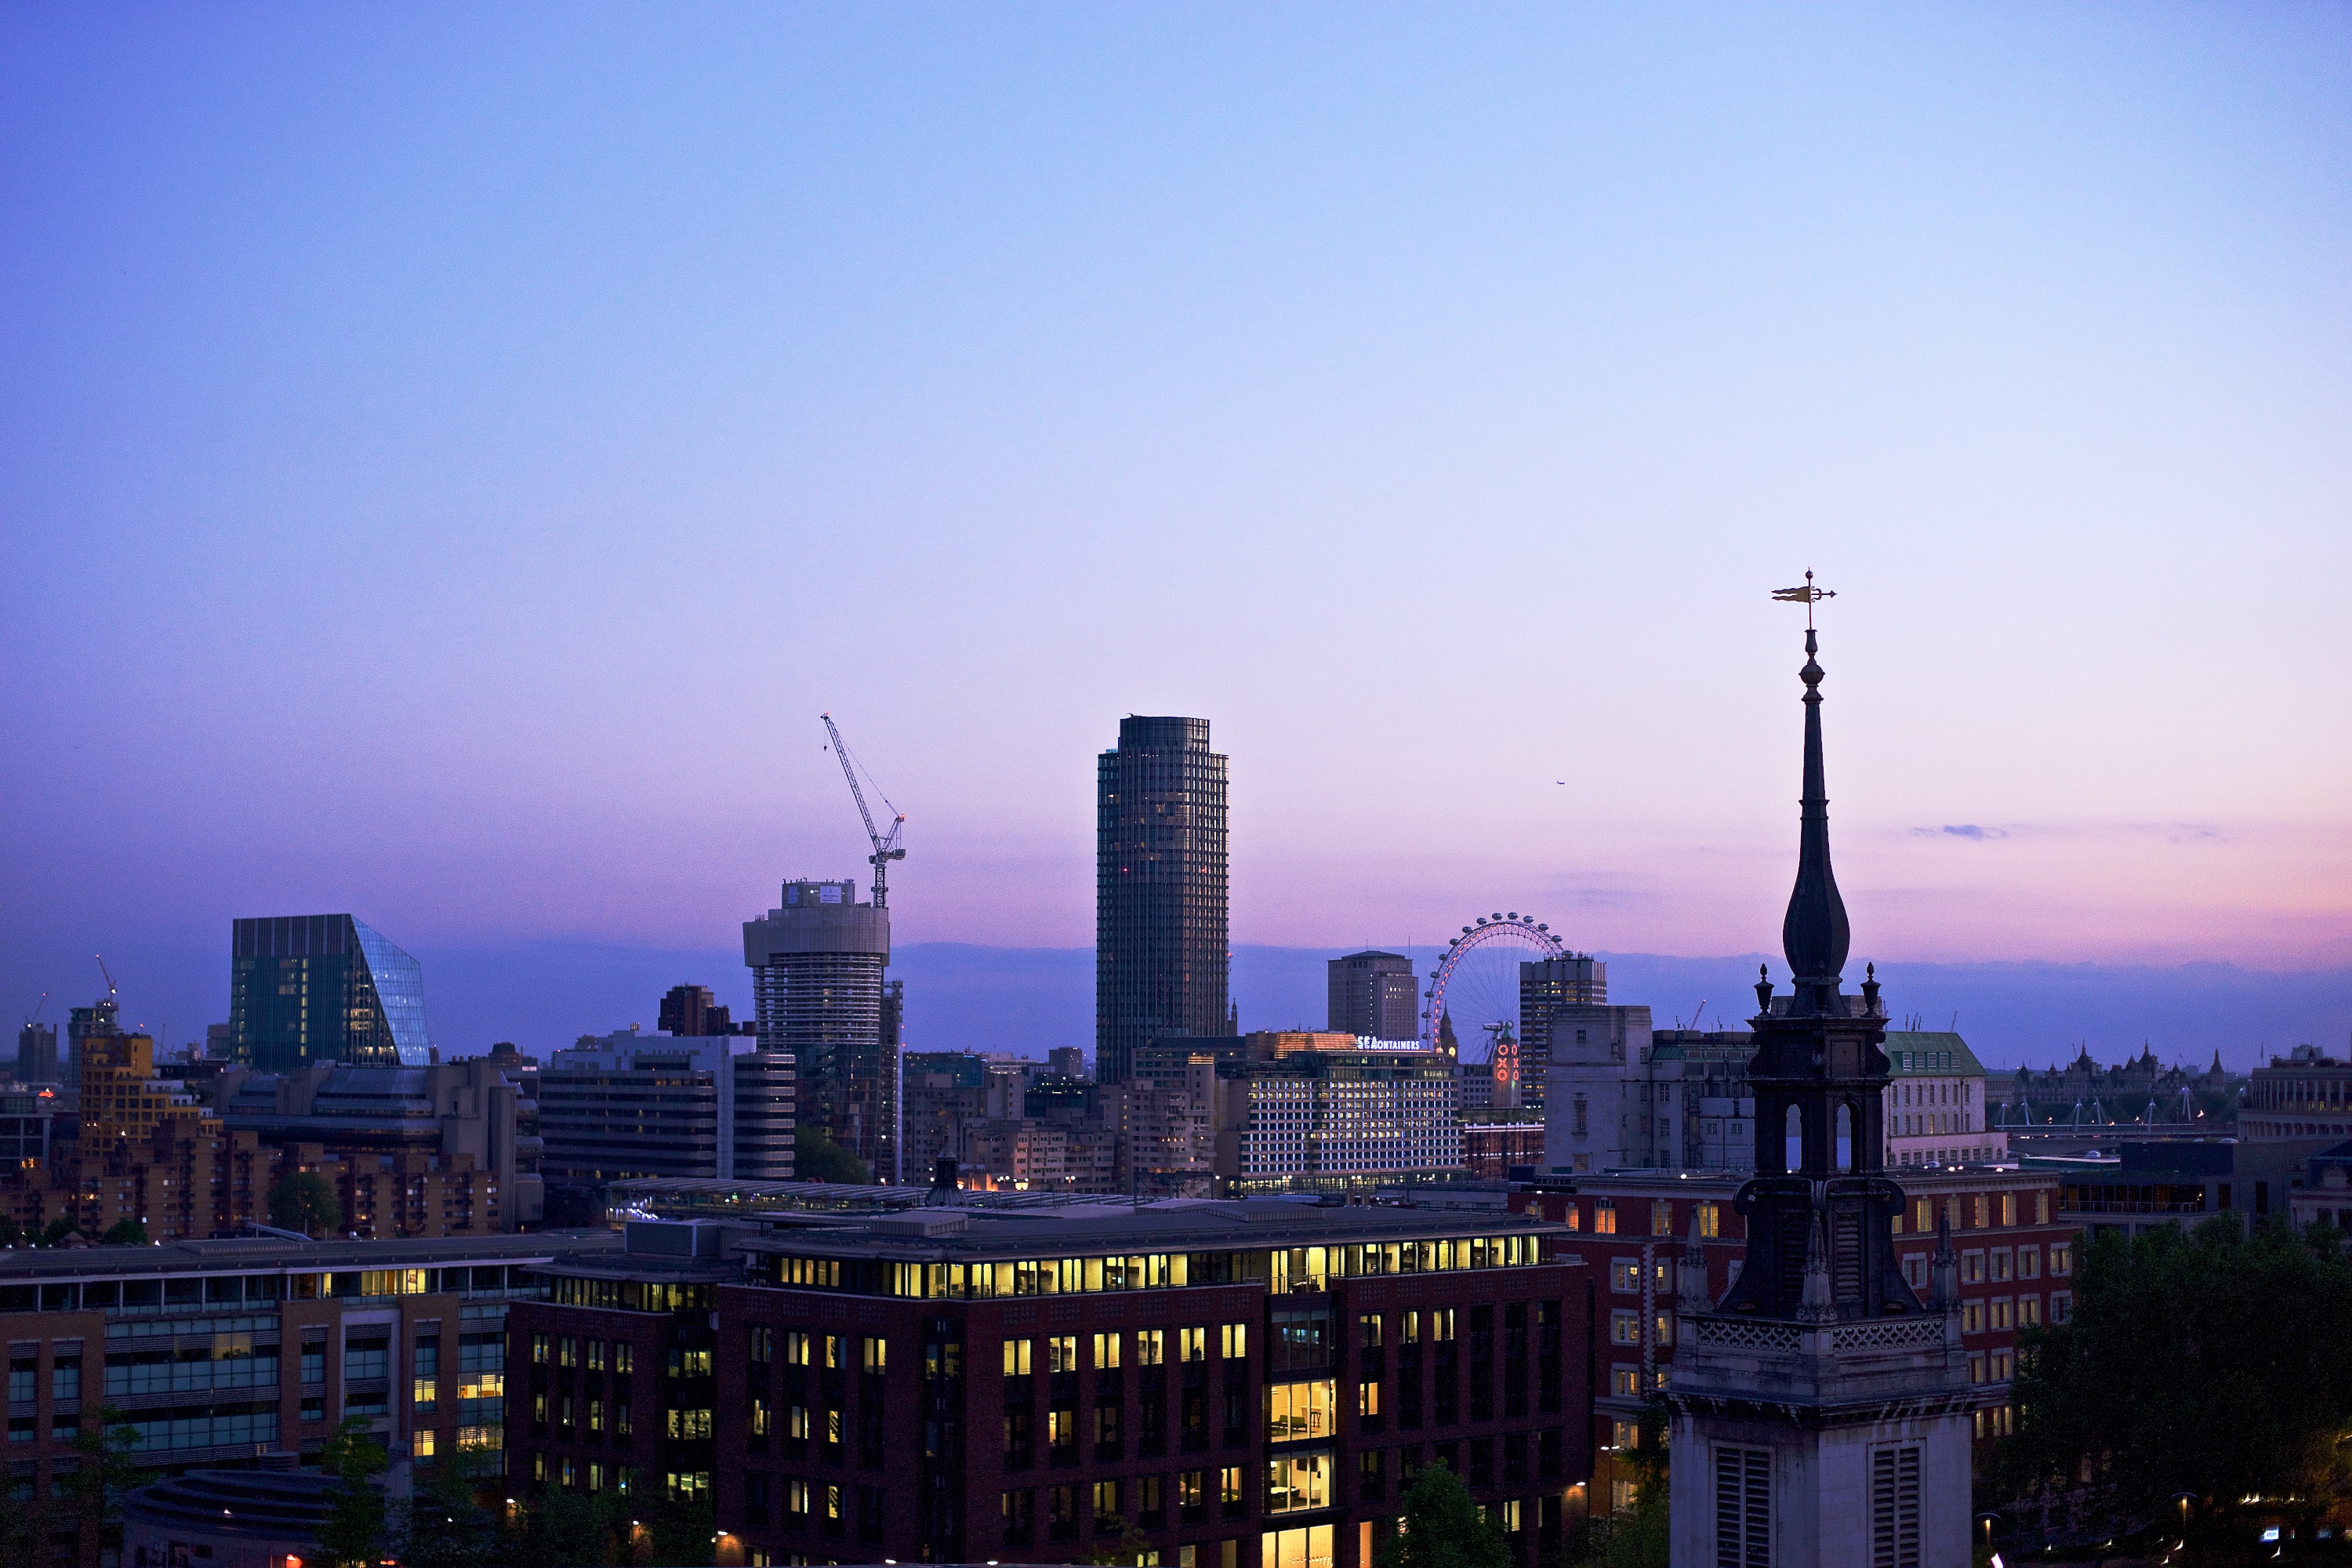
horizon, sky, sunset, skyline, night, morning, dawn, city, skyscraper, cityscape, downtown, dusk, evening, tower, landmark, tower block, london, buildings, spire, sony, a7, londoneye, metropolis, londonskyline, urban area, geographical feature, human settlement, atmosphere of earth, metropolitan area